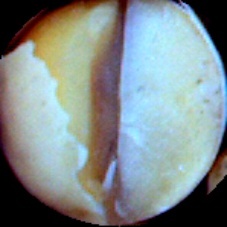
Label: Broken